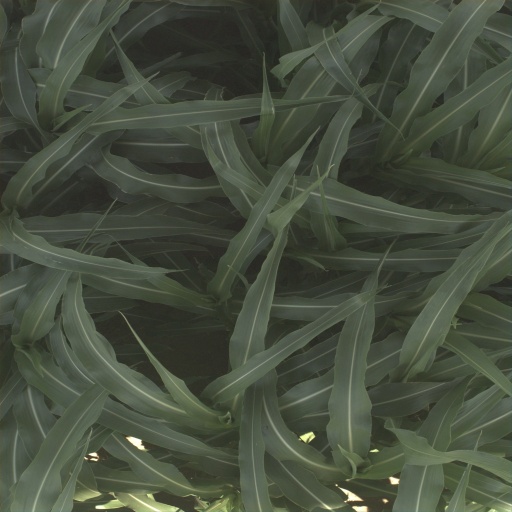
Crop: sorghum